Medgidia

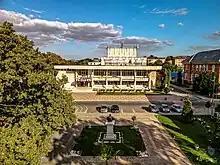
Trade union cultural center

The economic landscape spotlights the existence of a town fully involved in its progress. Out of 1,200 registered enterprises, only 30 are state-owned and 15 are joint ventures.